Hefei

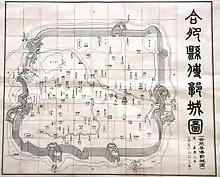
Old Hefei Map with wall

From the 8th to the 6th centuries BC, Hefei was the site of many small states, later a part of the Chu kingdom. Many archaeological finds dating from this period have been made. The name 'Hefei' was first given to the county set up in the area under the Han dynasty in the 2nd century BC.